Thomas J. Tolan

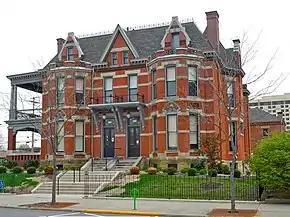
McColloch-Weatherhogg Double House in Fort Wayne, Indiana

Thomas J. Tolan (October 22, 1830 – January 31, 1883) was an American architect.